The Monsters Know What They're Doing

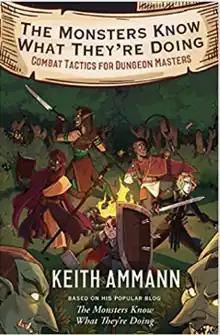

The Monsters Know What They're Doing is a book series by Keith Ammann, published by Saga Press since 2019, consisting of unofficial supplements for fifth-edition "Dungeons & Dragons".